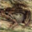
Label: frog